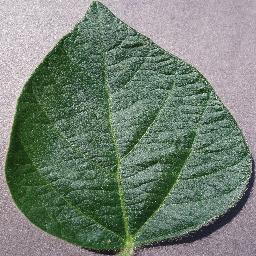
Label: Soybean___healthy